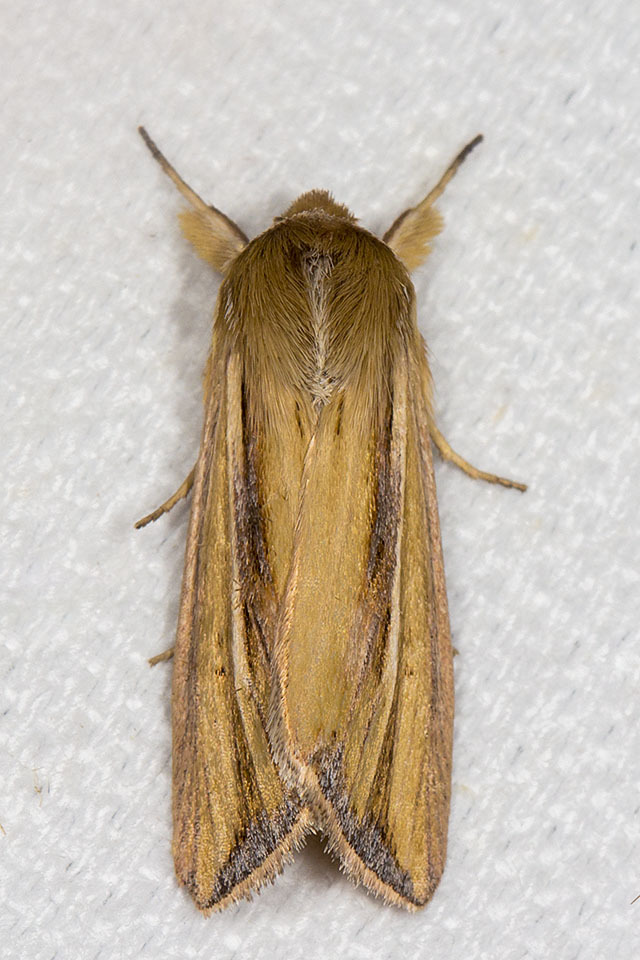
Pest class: wheathead_armyworm_Dargida_diffusa